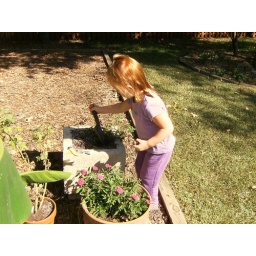
Katie plants her acorn in a pot